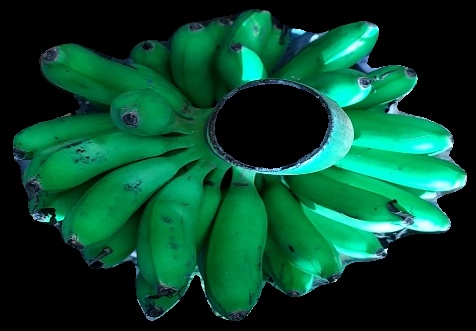
Variety: rasbale
Grade: grade1